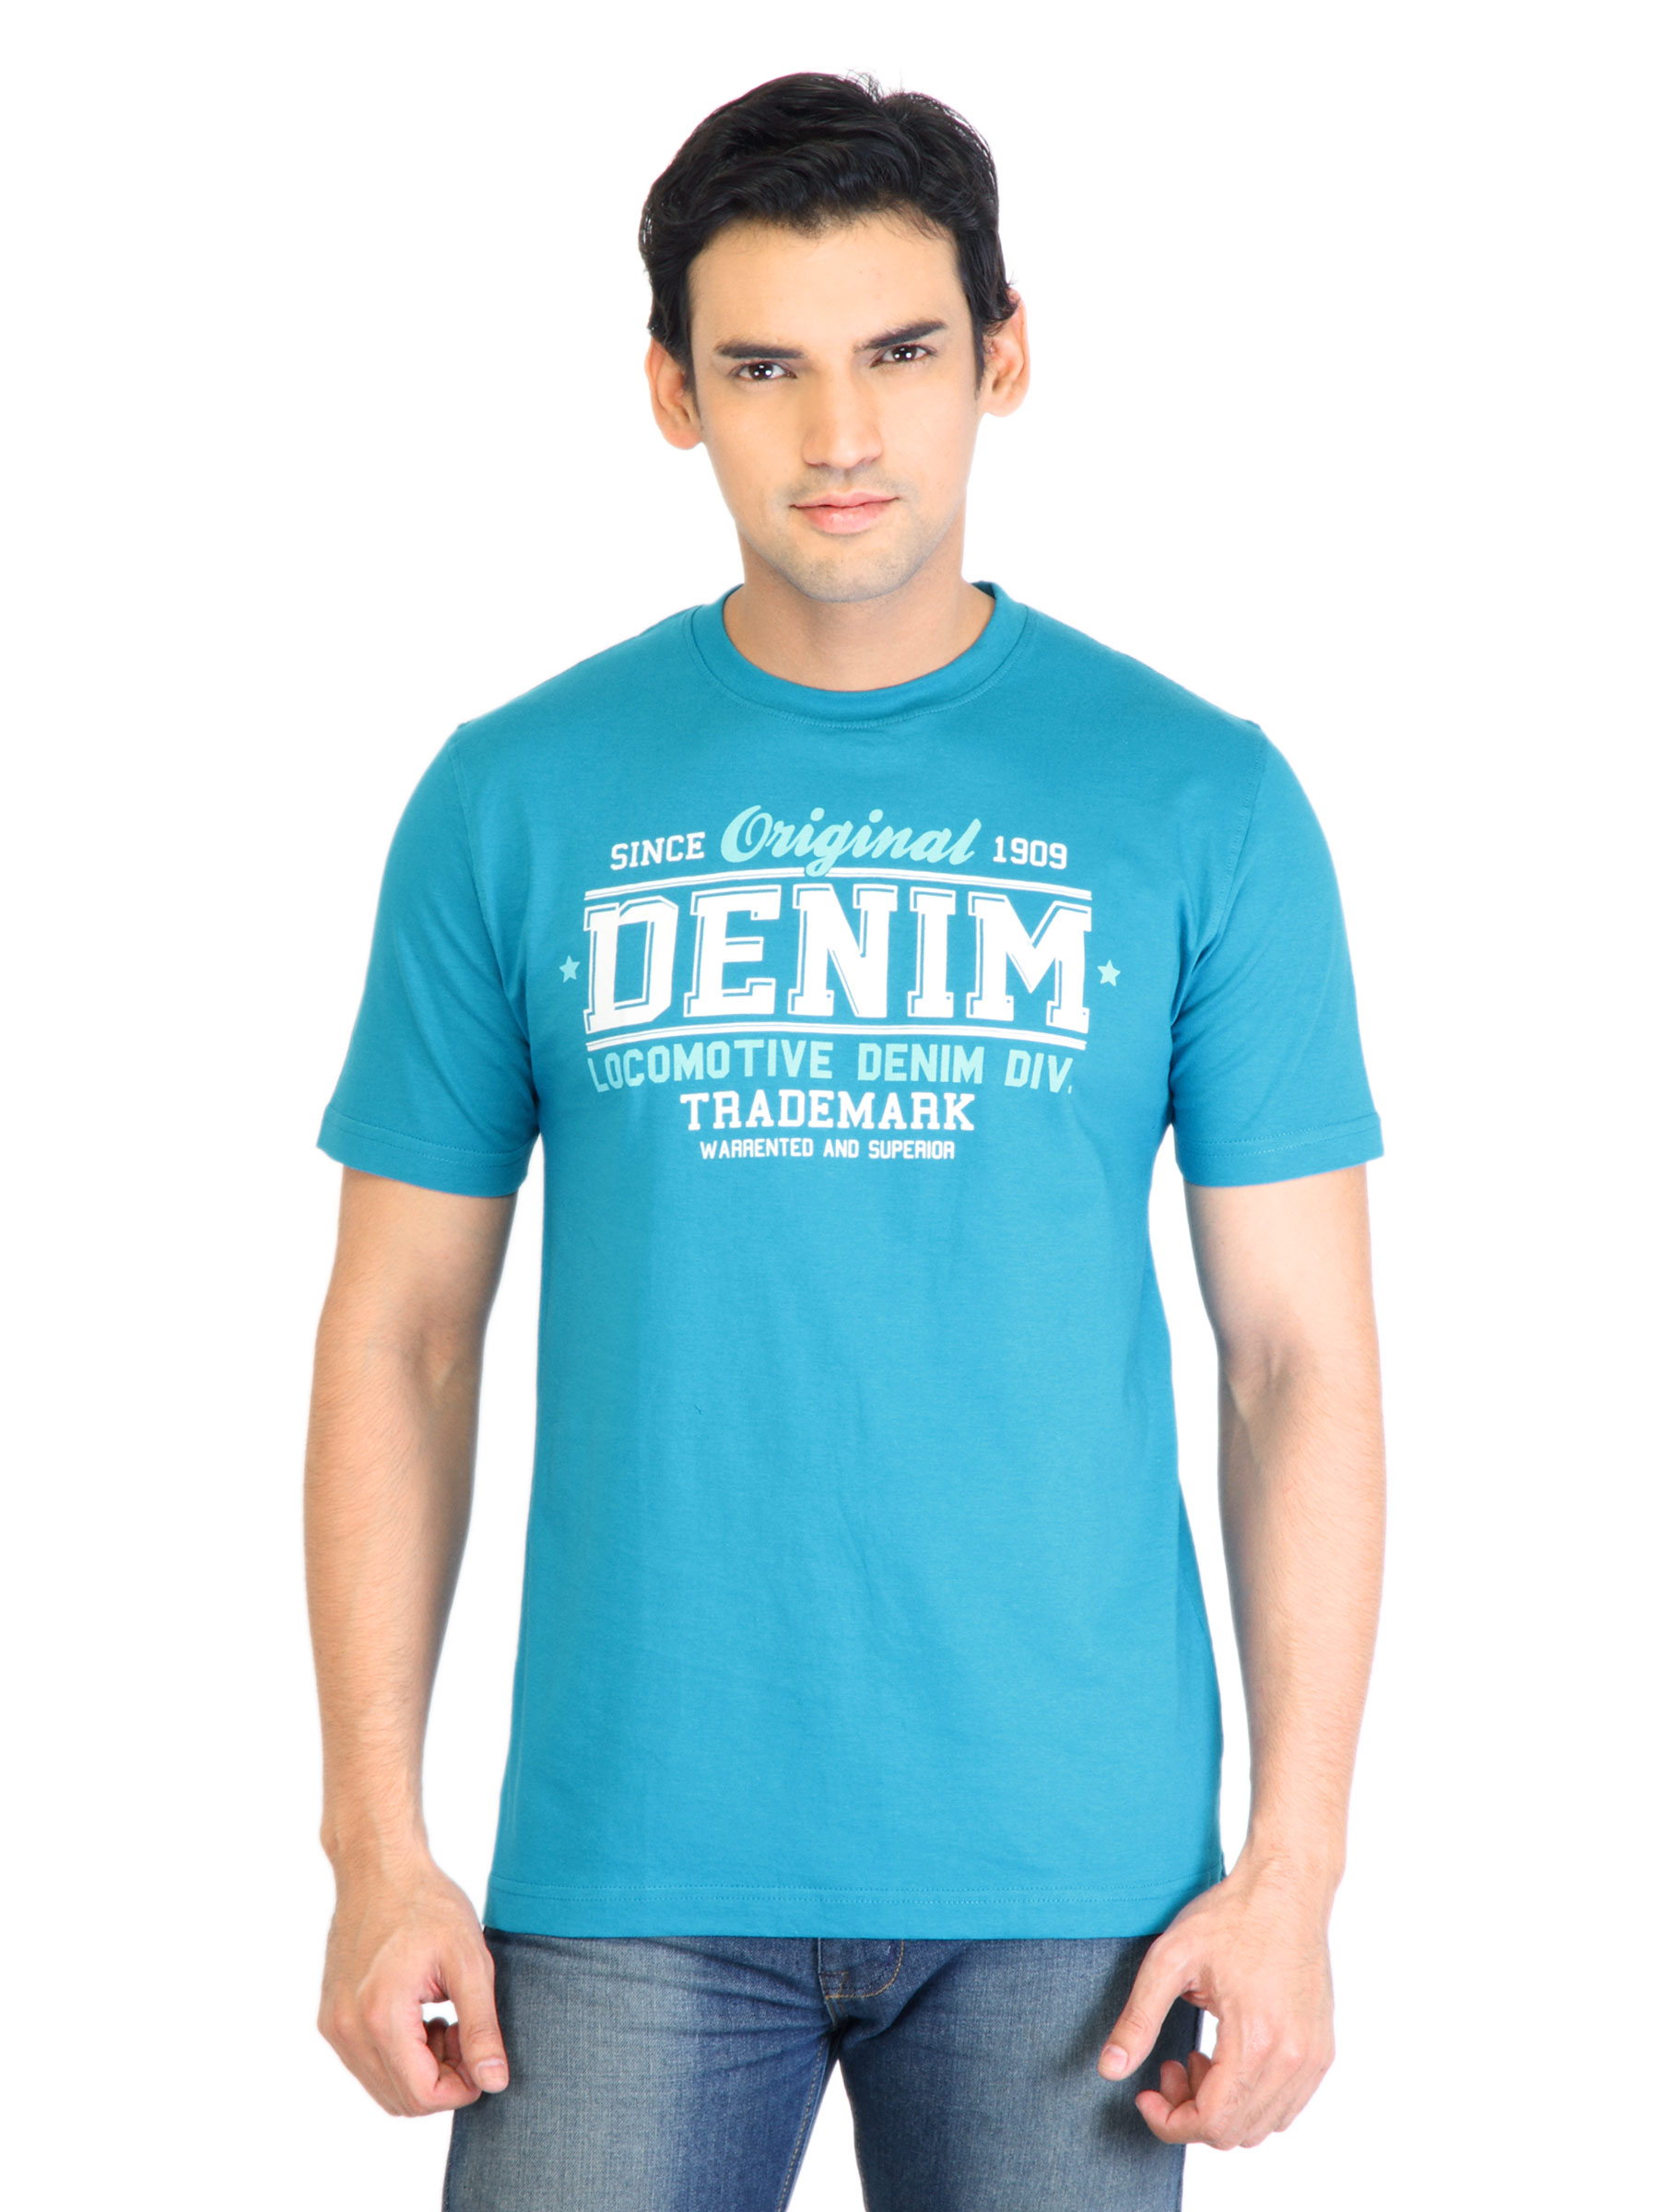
Locomotive Men Printed Blue TShirt
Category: Apparel / Topwear / Tshirts
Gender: Men
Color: Blue
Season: Fall 2011
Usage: Casual